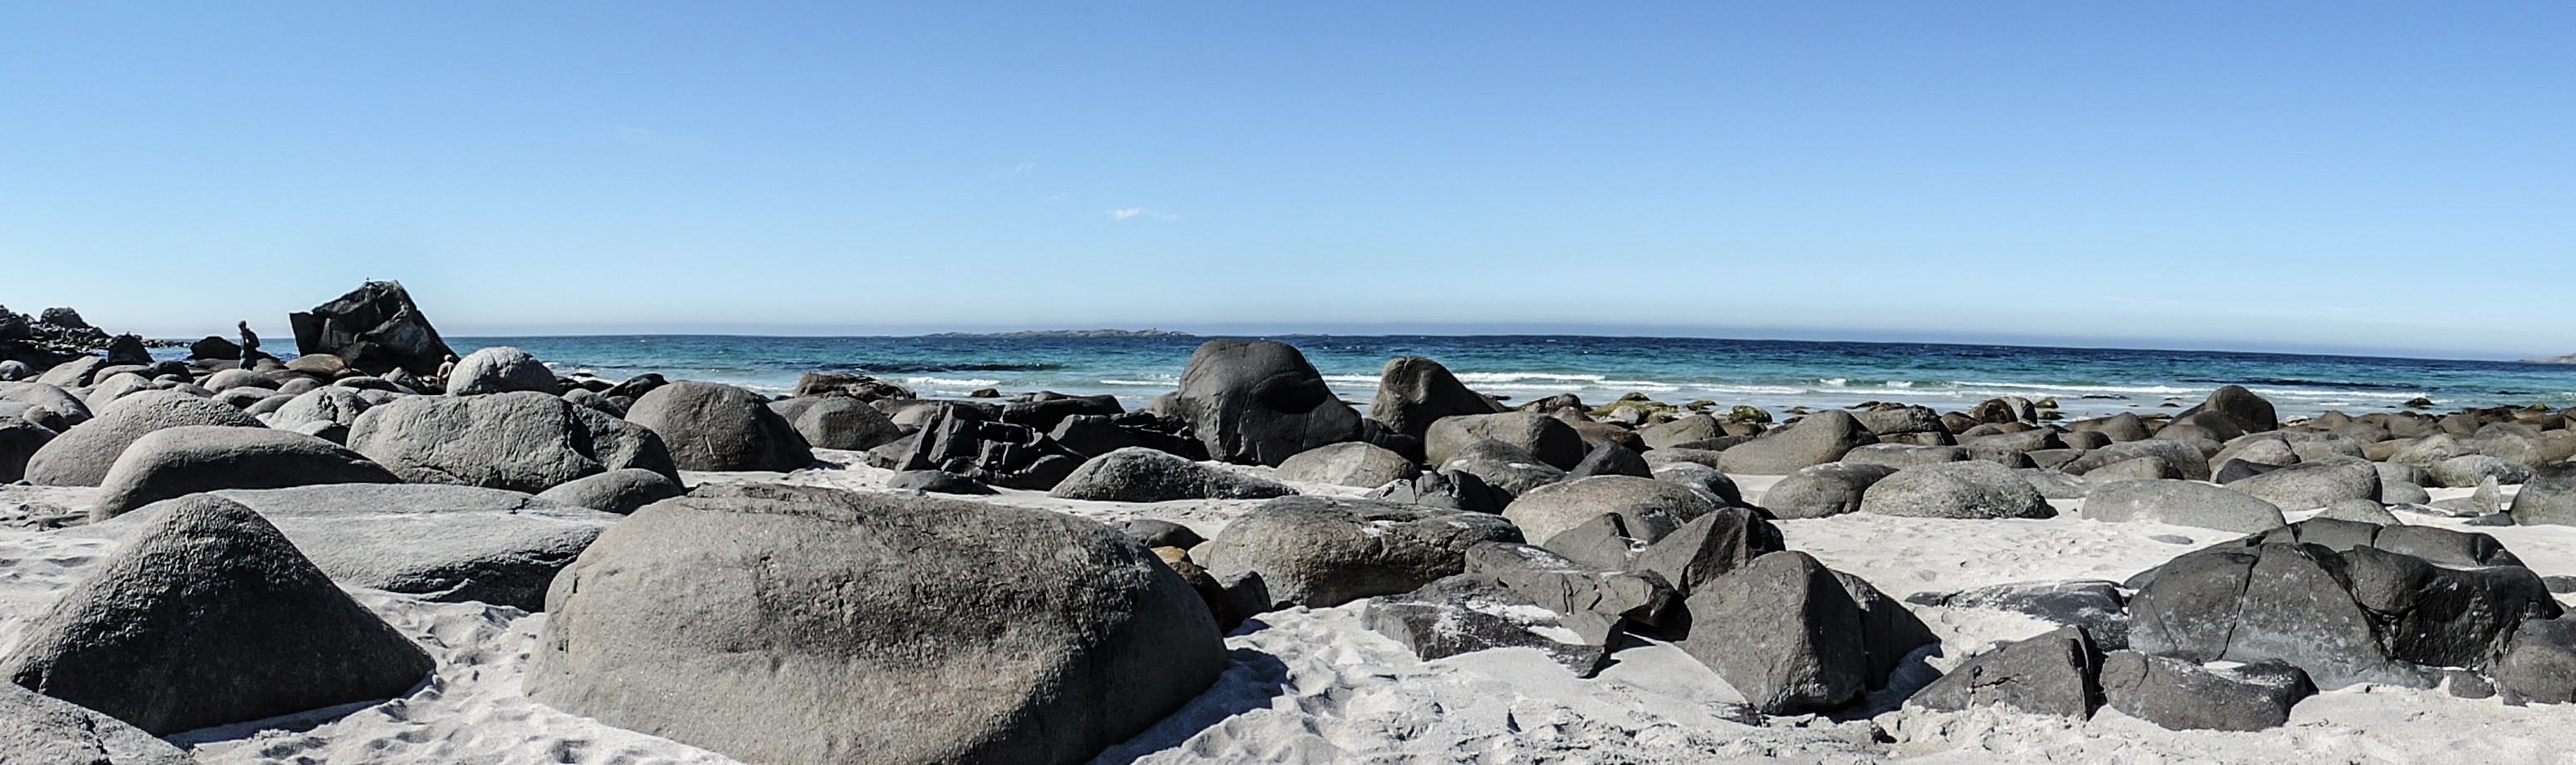
beach, landscape, sea, coast, water, nature, sand, rock, ocean, sky, shore, formation, scenic, blue, material, stones, breakwater, cape